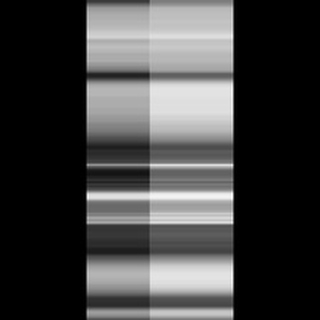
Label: sugarcane_rust